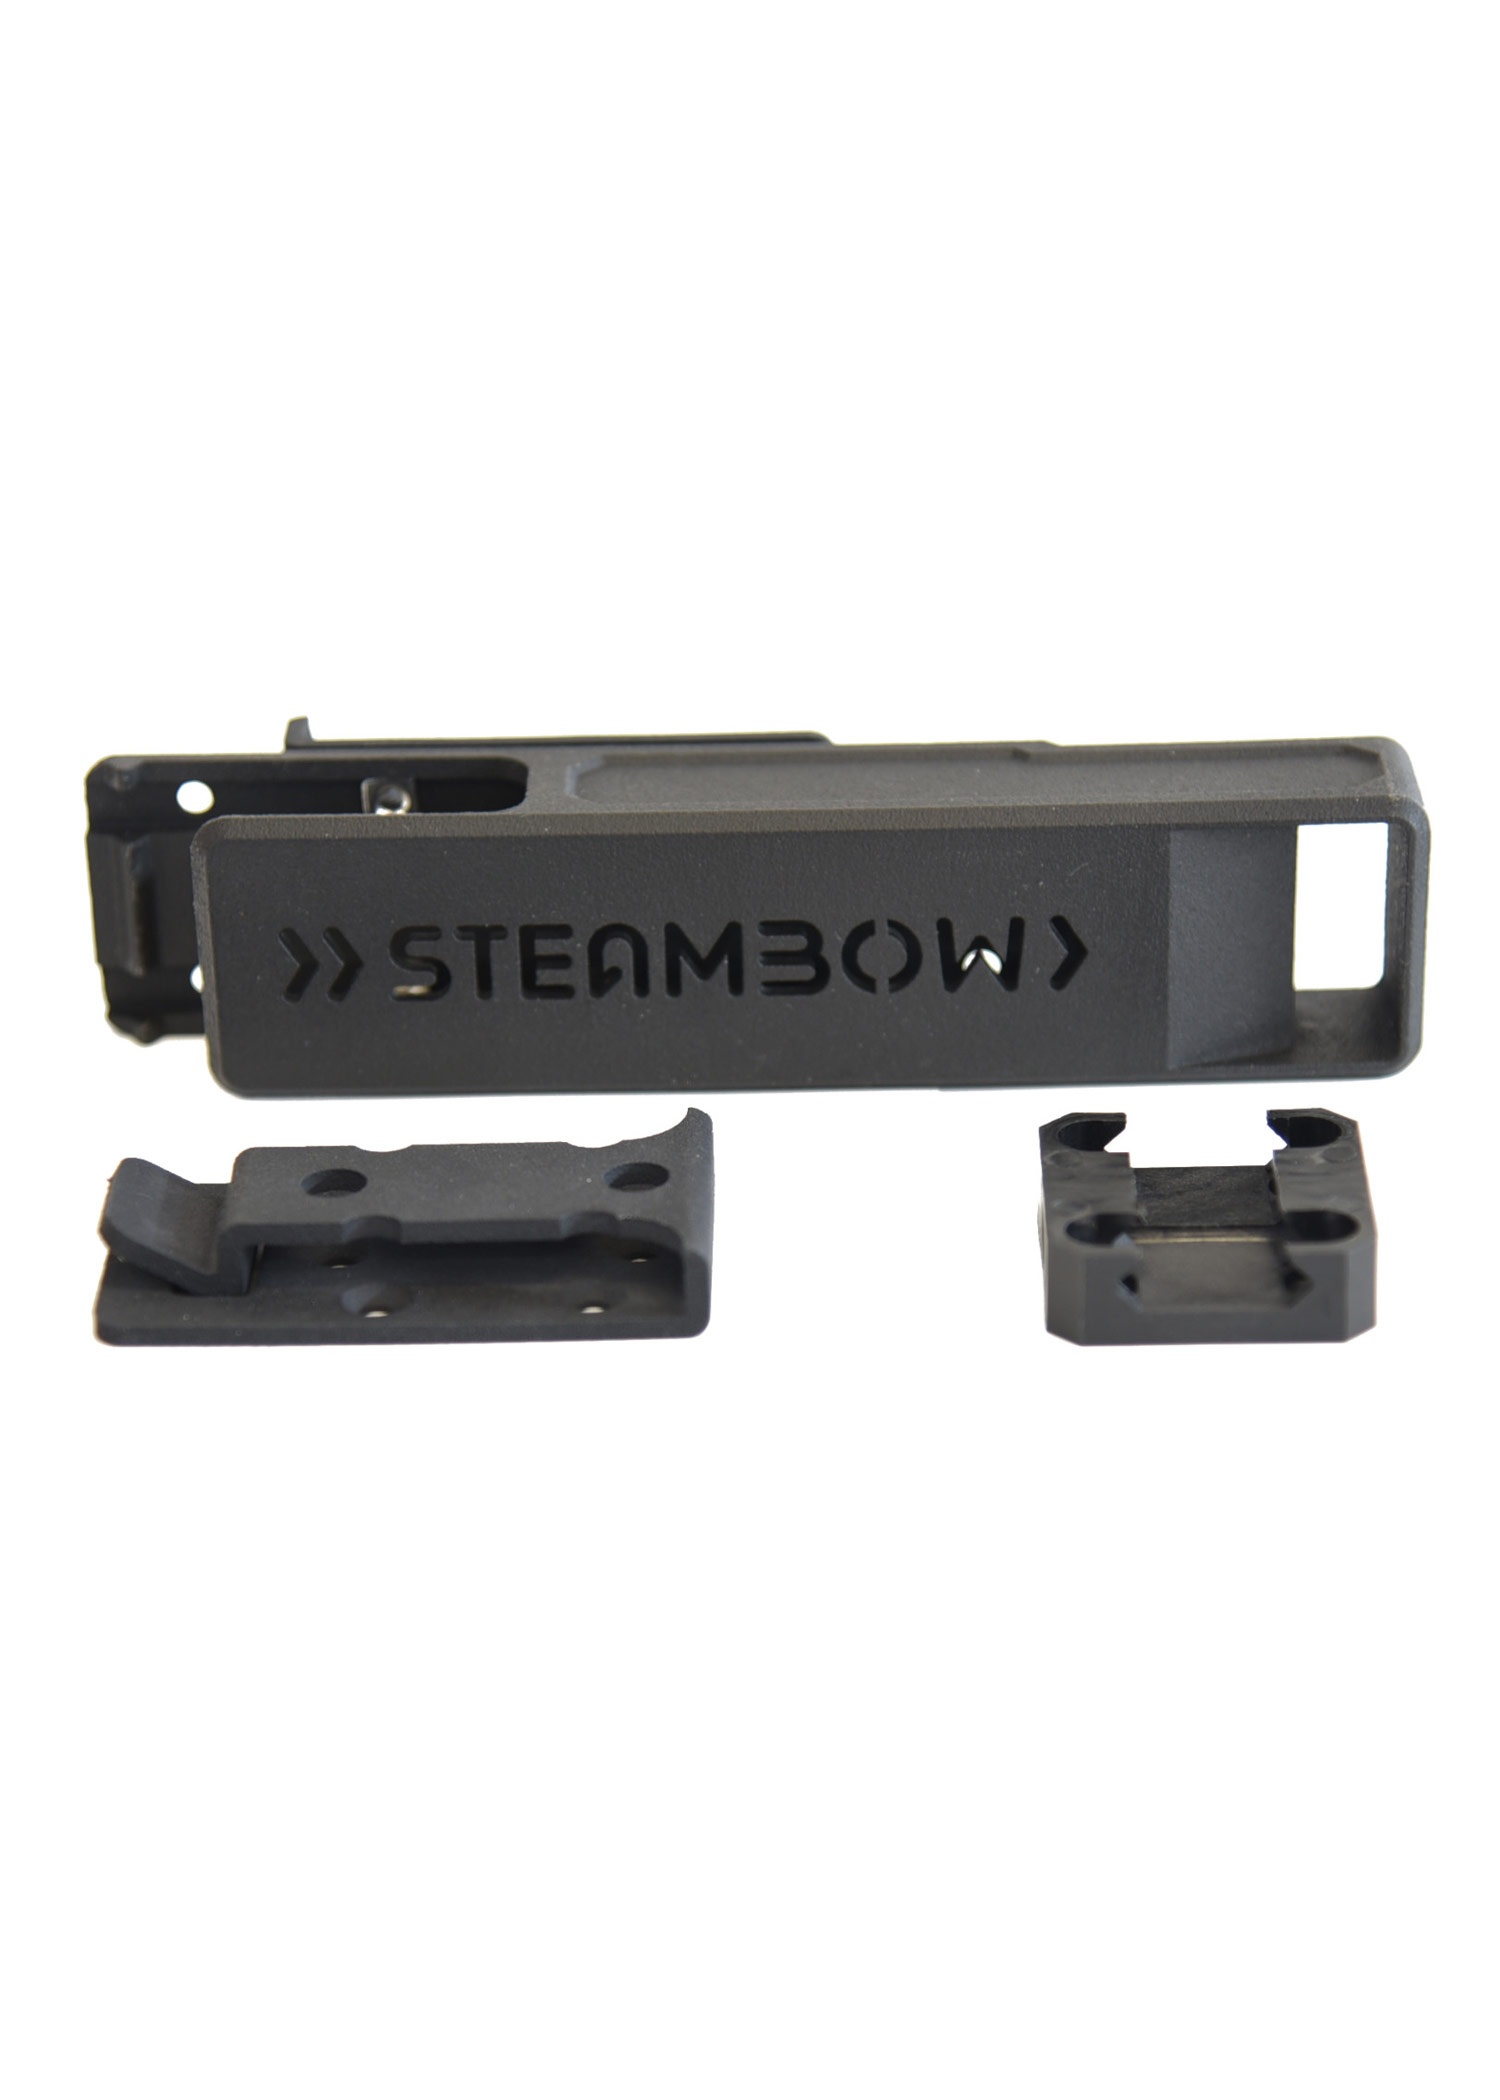
Carquois tactiques pour 5 flèches pour AR-6 Stinger II
Avec le nouveau carquois pour flèches tactiques, le chargeur rapide à 5 flèches pour le AR-6 Stinger II peut être facilement transporté, stocké et transporté en toute sécurité. Le carquois est compatible avec le système MOLLE et peut donc être fixé en toute sécurité à de nombreux sacs à dos, gilets ou vêtements similaires. Le chargeur rapide peut également être porté à différents angles sur une ceinture ou un ceinturon. Grâce au support Picatinny inclus, vous pouvez également fixer le jeu de flèches directement sur le Stinger II, afin d'avoir toujours des flèches supplémentaires à portée de main. Contenu - 1 Carquois de flèches tactiques pour le Steambow AR-6 Stinger II - 1 Speedloader V2 - 1 Clip de ceinture - 1 Bloc de montage Picatinny - Vis et matériel de montage nécessaires
Brand: Steambow
Category: Sporting Goods > Outdoor Recreation > Hunting & Shooting > Archery > Quivers